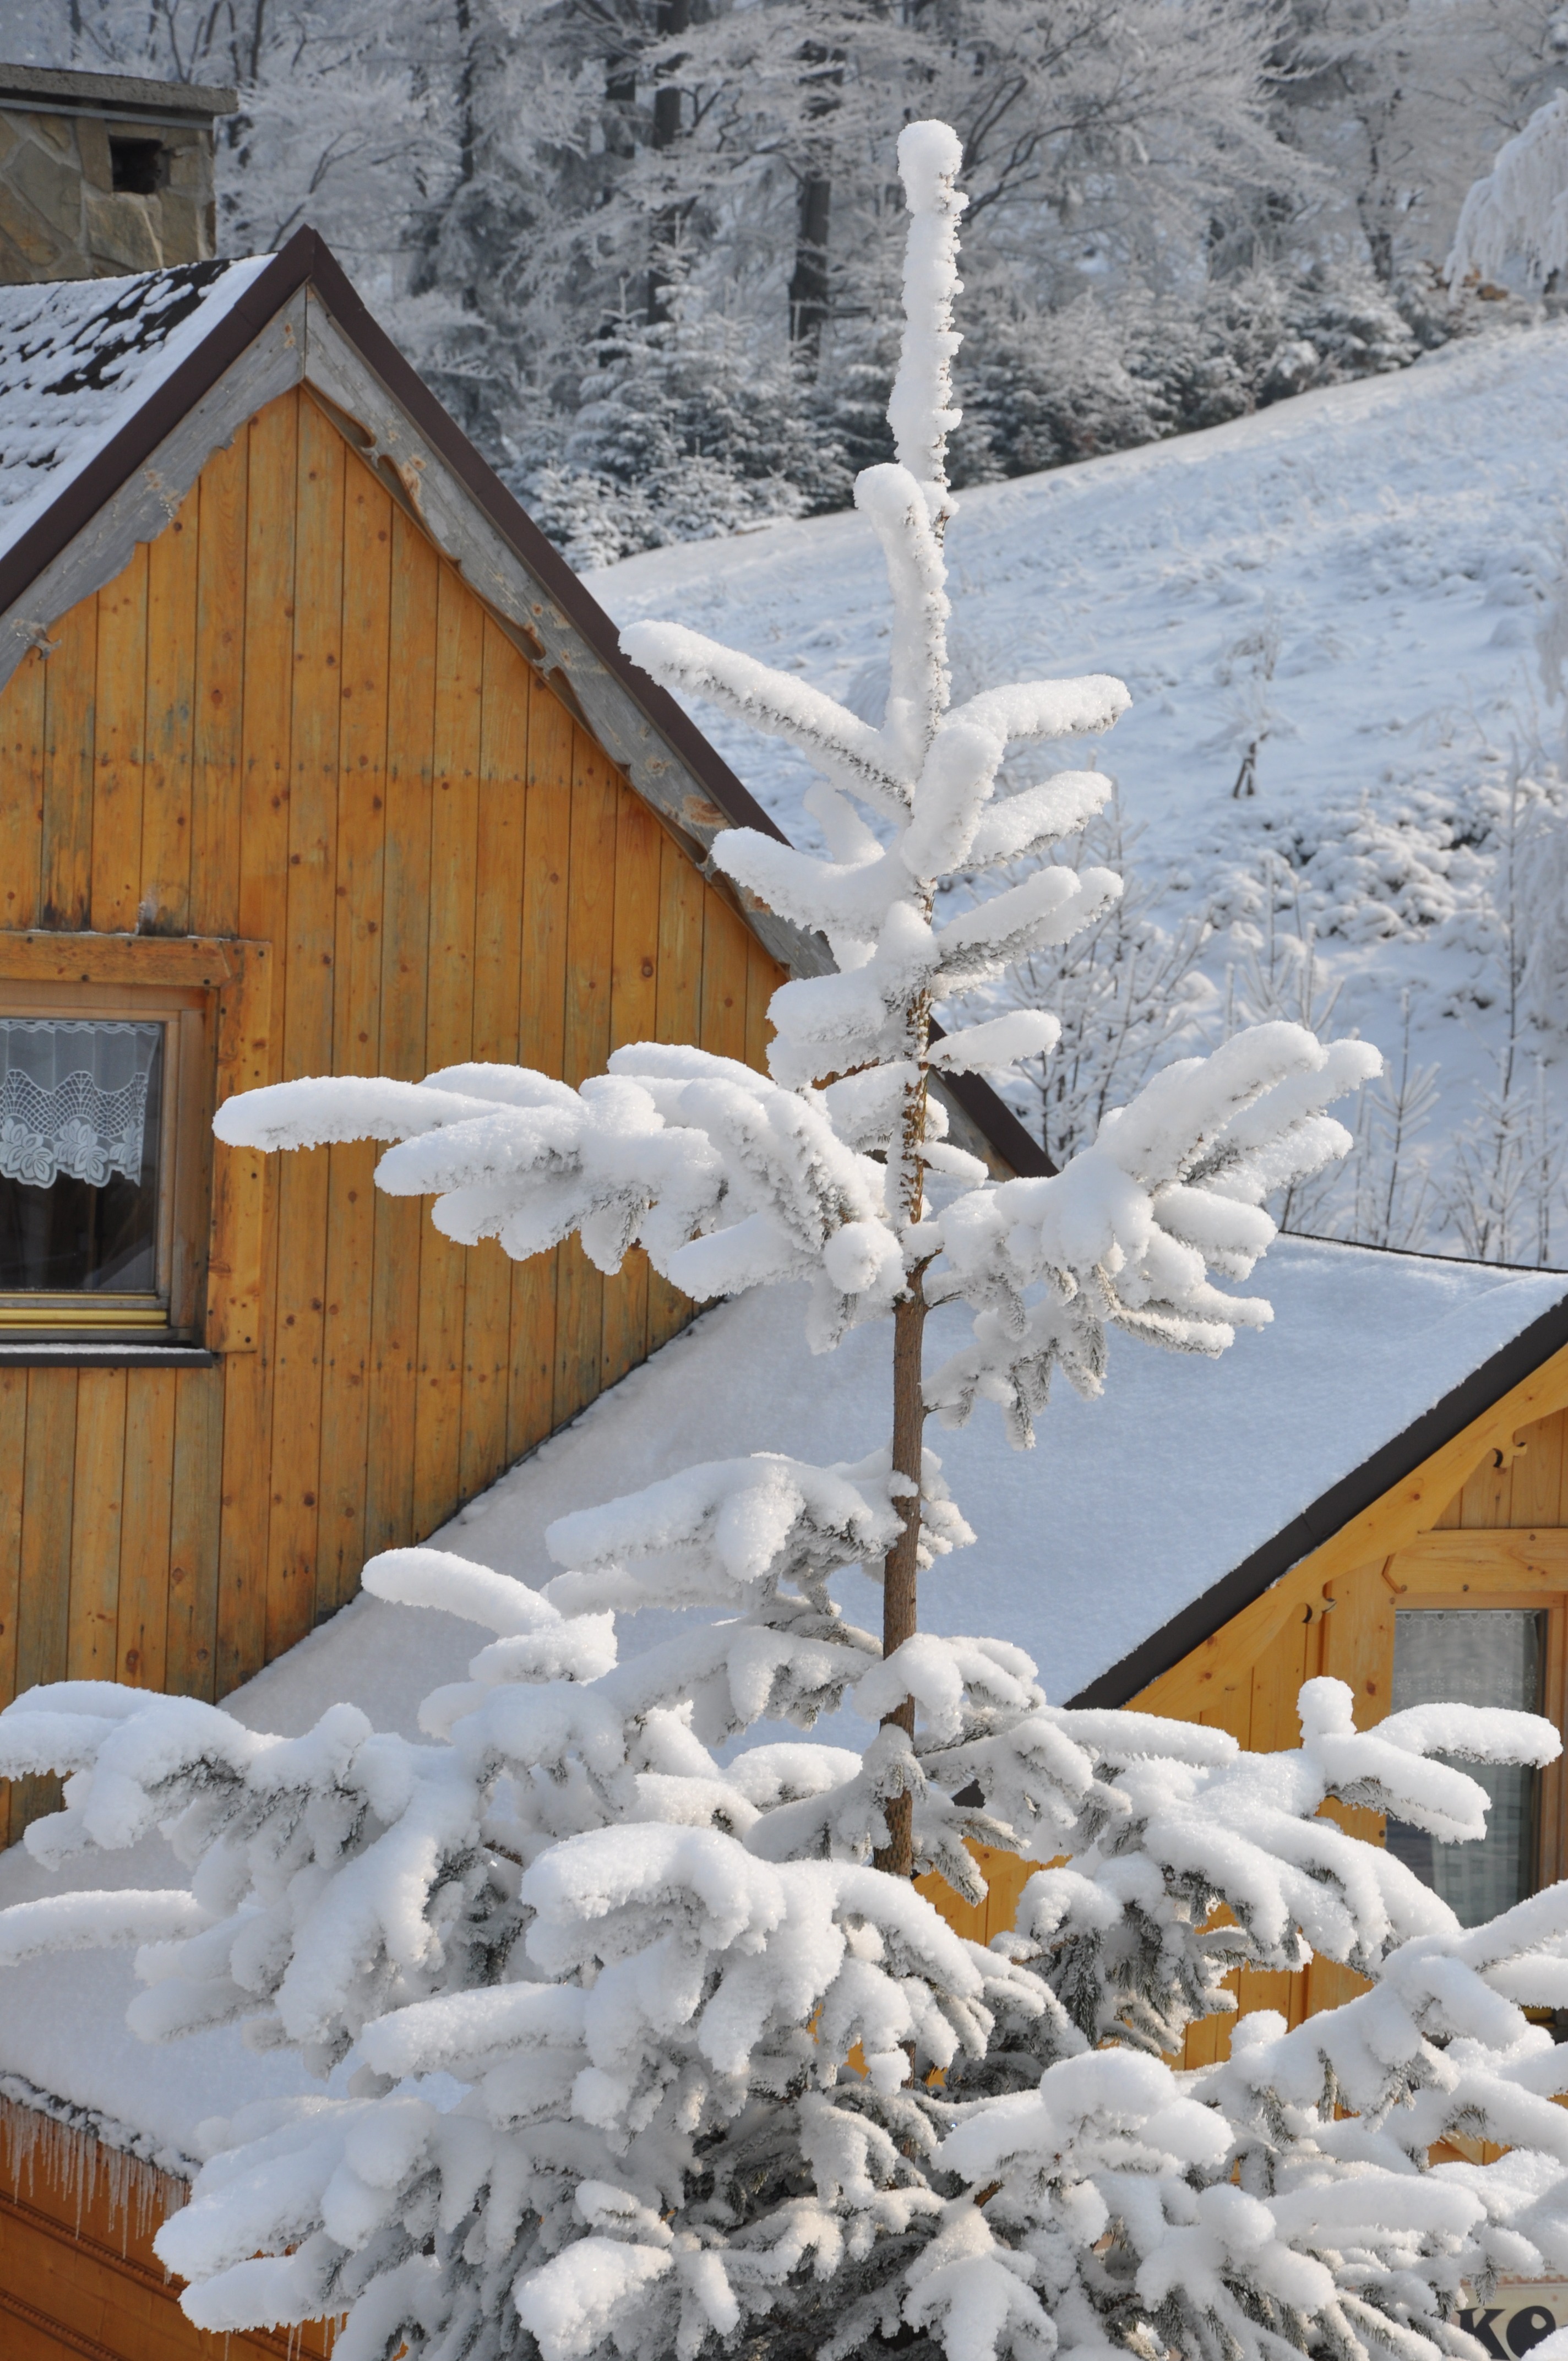
landscape, tree, branch, snow, winter, white, view, frost, ice, cottage, weather, season, spruce, mountains, poland, freezing, szczyrk